Despatch rider

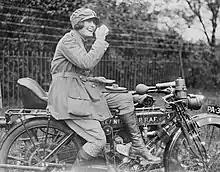
A Women's Royal Air Force (WRAF) despatch rider on a tea break, seated on her P&M 500cc single, 1918.

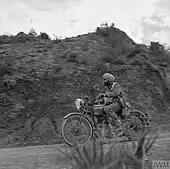
An Indian dispatch rider in Cyprus, 3 March 1942

In the British Army, motorcycle despatch riders were first used in World War I by the Royal Engineers Signal Service. When the War Department called for motorcyclists to volunteer with their machines for despatch work at the start of August 1914, the response was huge. The London office had 2000 more applicants than places, and a similar response was reported in regional centres around the country. If a rider and machine were approved then £10 was paid immediately, £5 to be paid on discharge (unless due to misconduct), and pay was 35s per week. The motor cycle would be taken over at valuation price, or would be replaced with a new one at the close of operations. Enlistment was for one year or as long as the war might last. The preference was for 500cc single cylinder machines and the horizontally opposed twin cylinder. All machines had to have a "change speed gear". The following list of spares was also required to be carried :